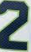
Number: 2